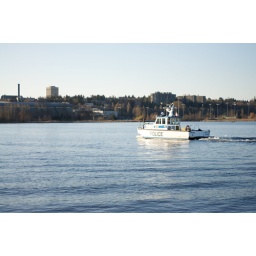
A police boat patrols the water around the WA-520 bridge.